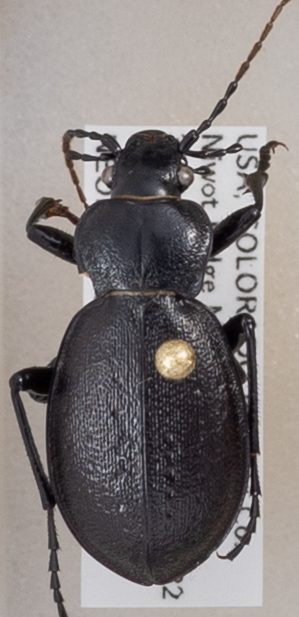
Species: Carabus taedatus
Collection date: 2018-07-31
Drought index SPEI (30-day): -0.556
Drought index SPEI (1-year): -0.62
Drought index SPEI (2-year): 0.23